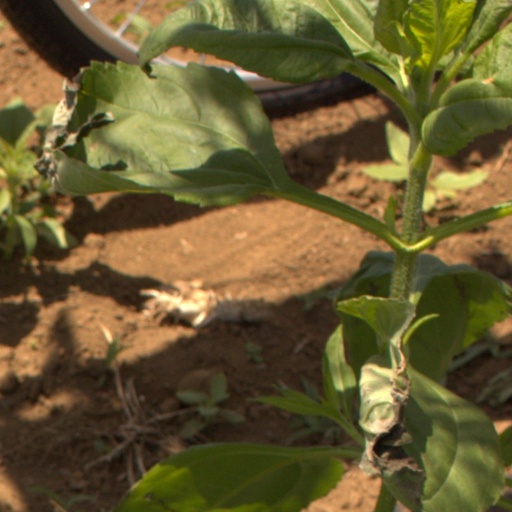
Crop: Jerusalem artichoke